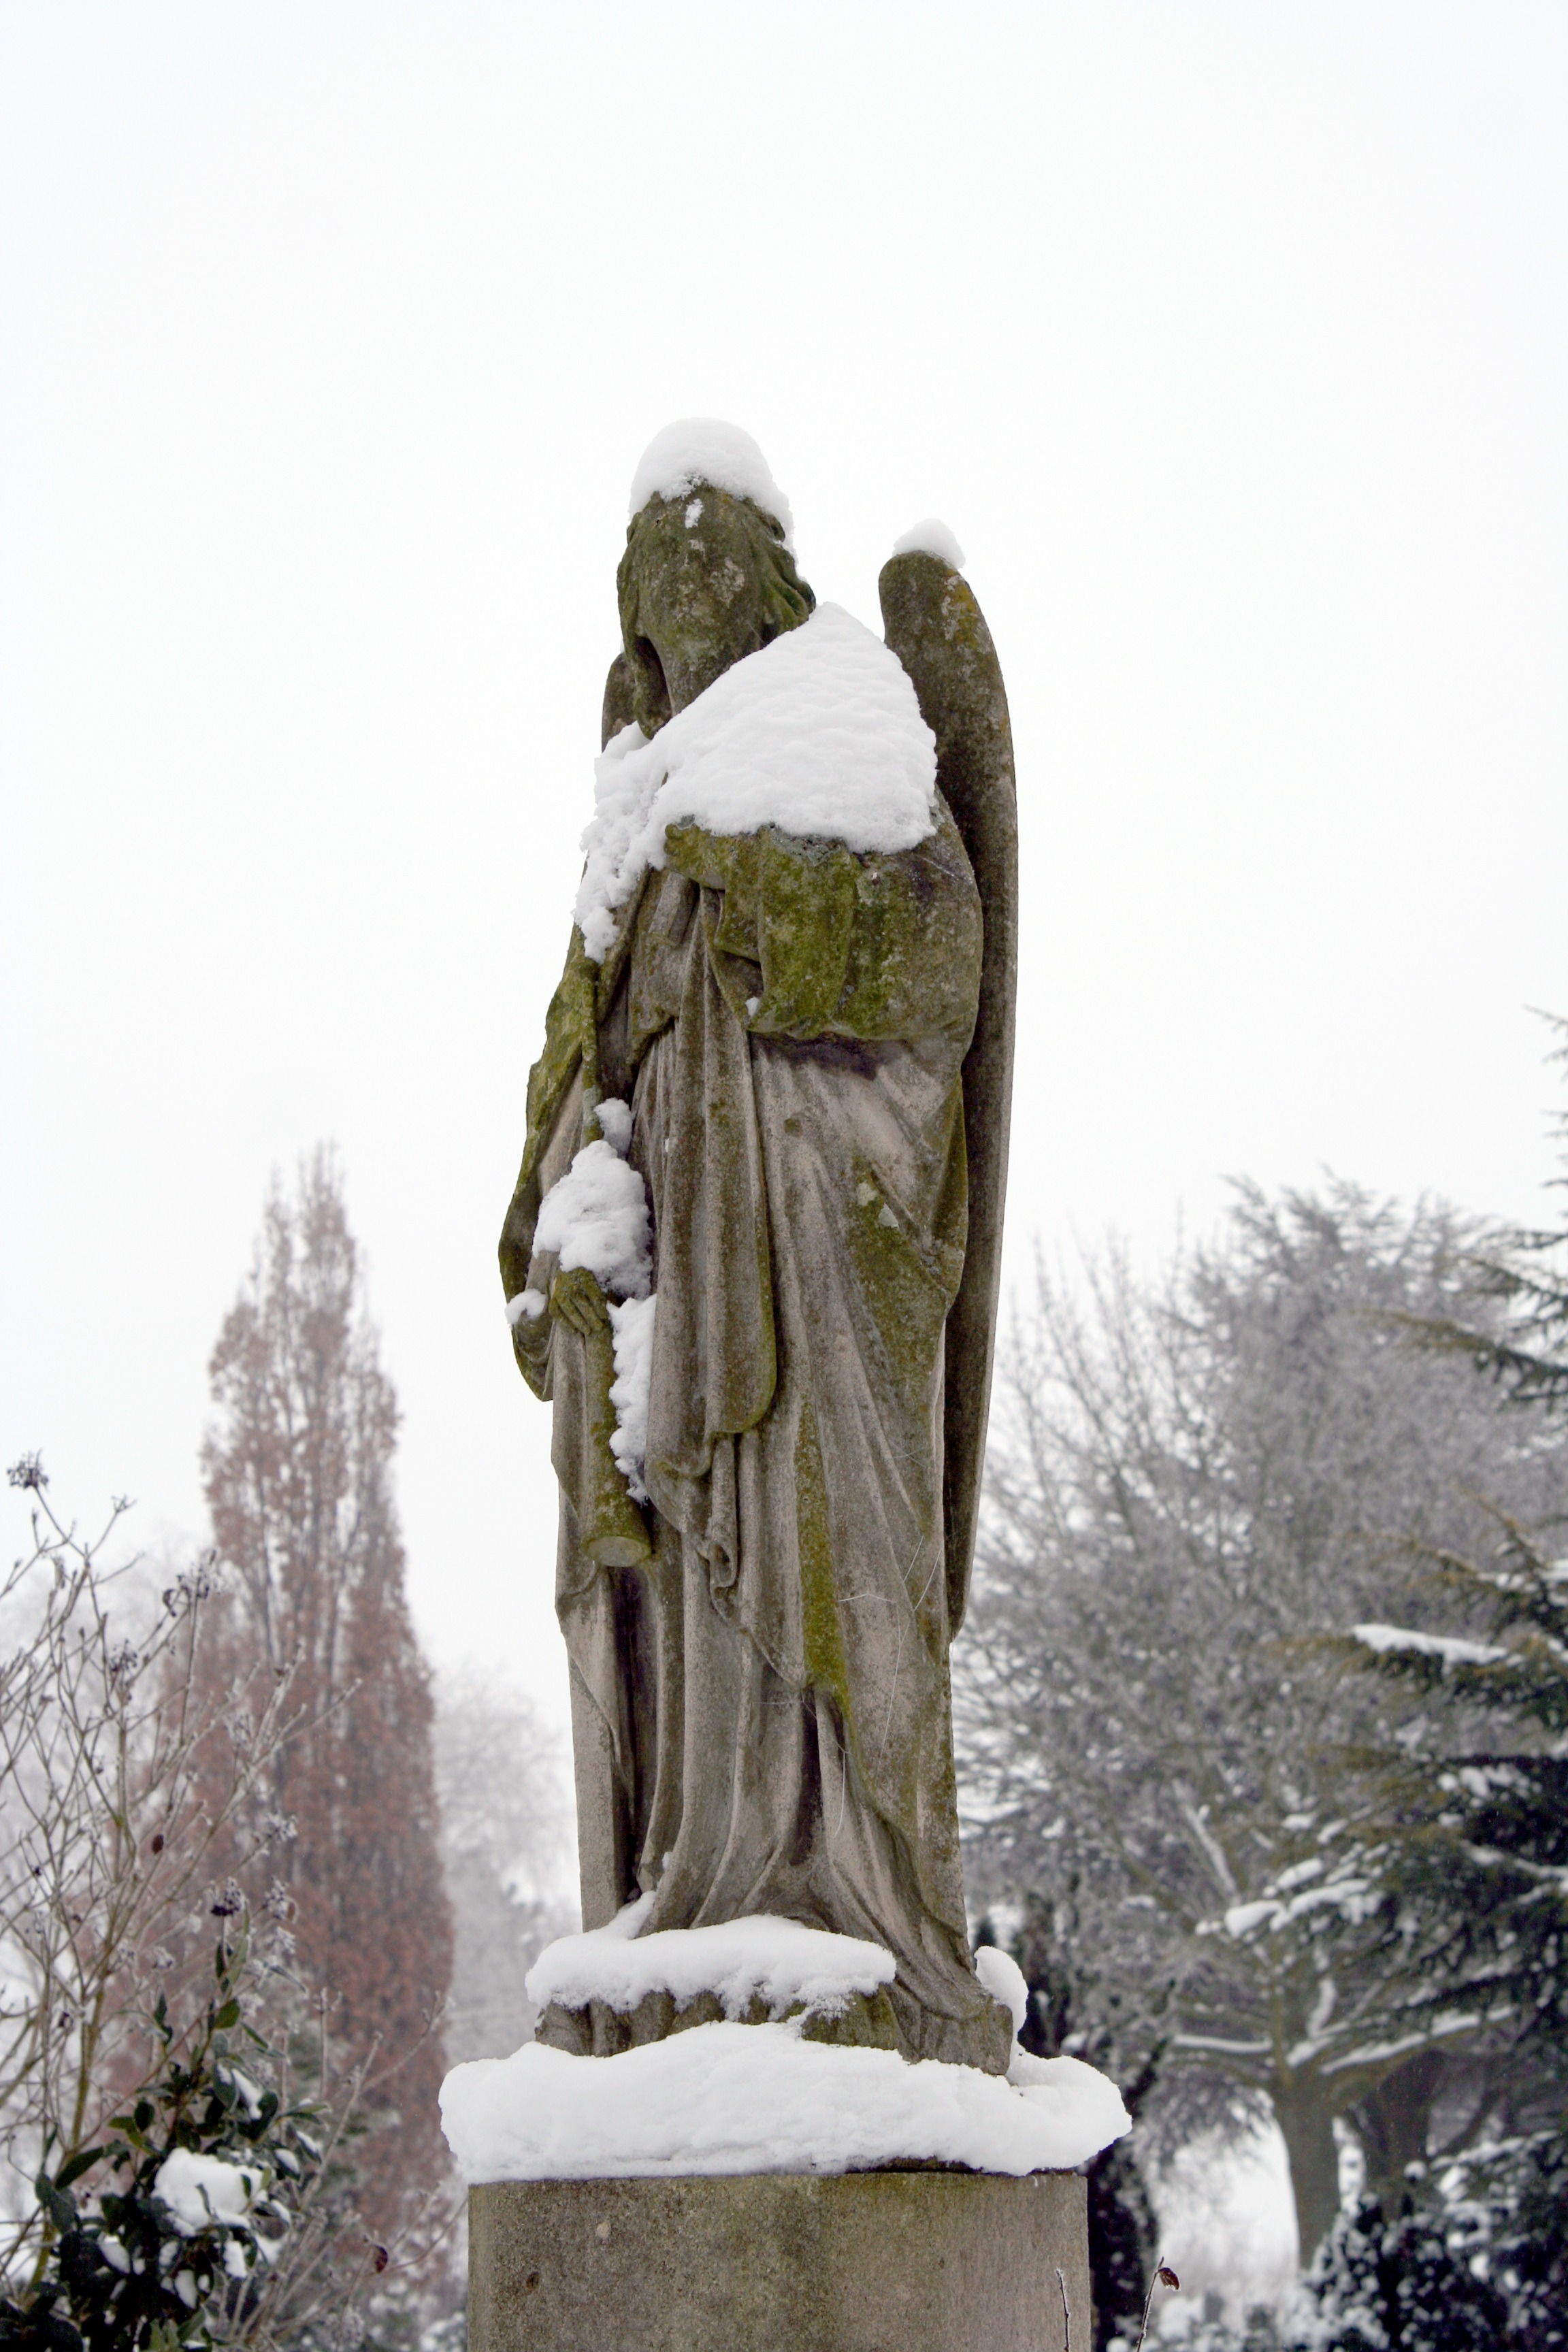
snow, winter, stone, monument, statue, weather, cemetery, sculpture, memorial, angel, art